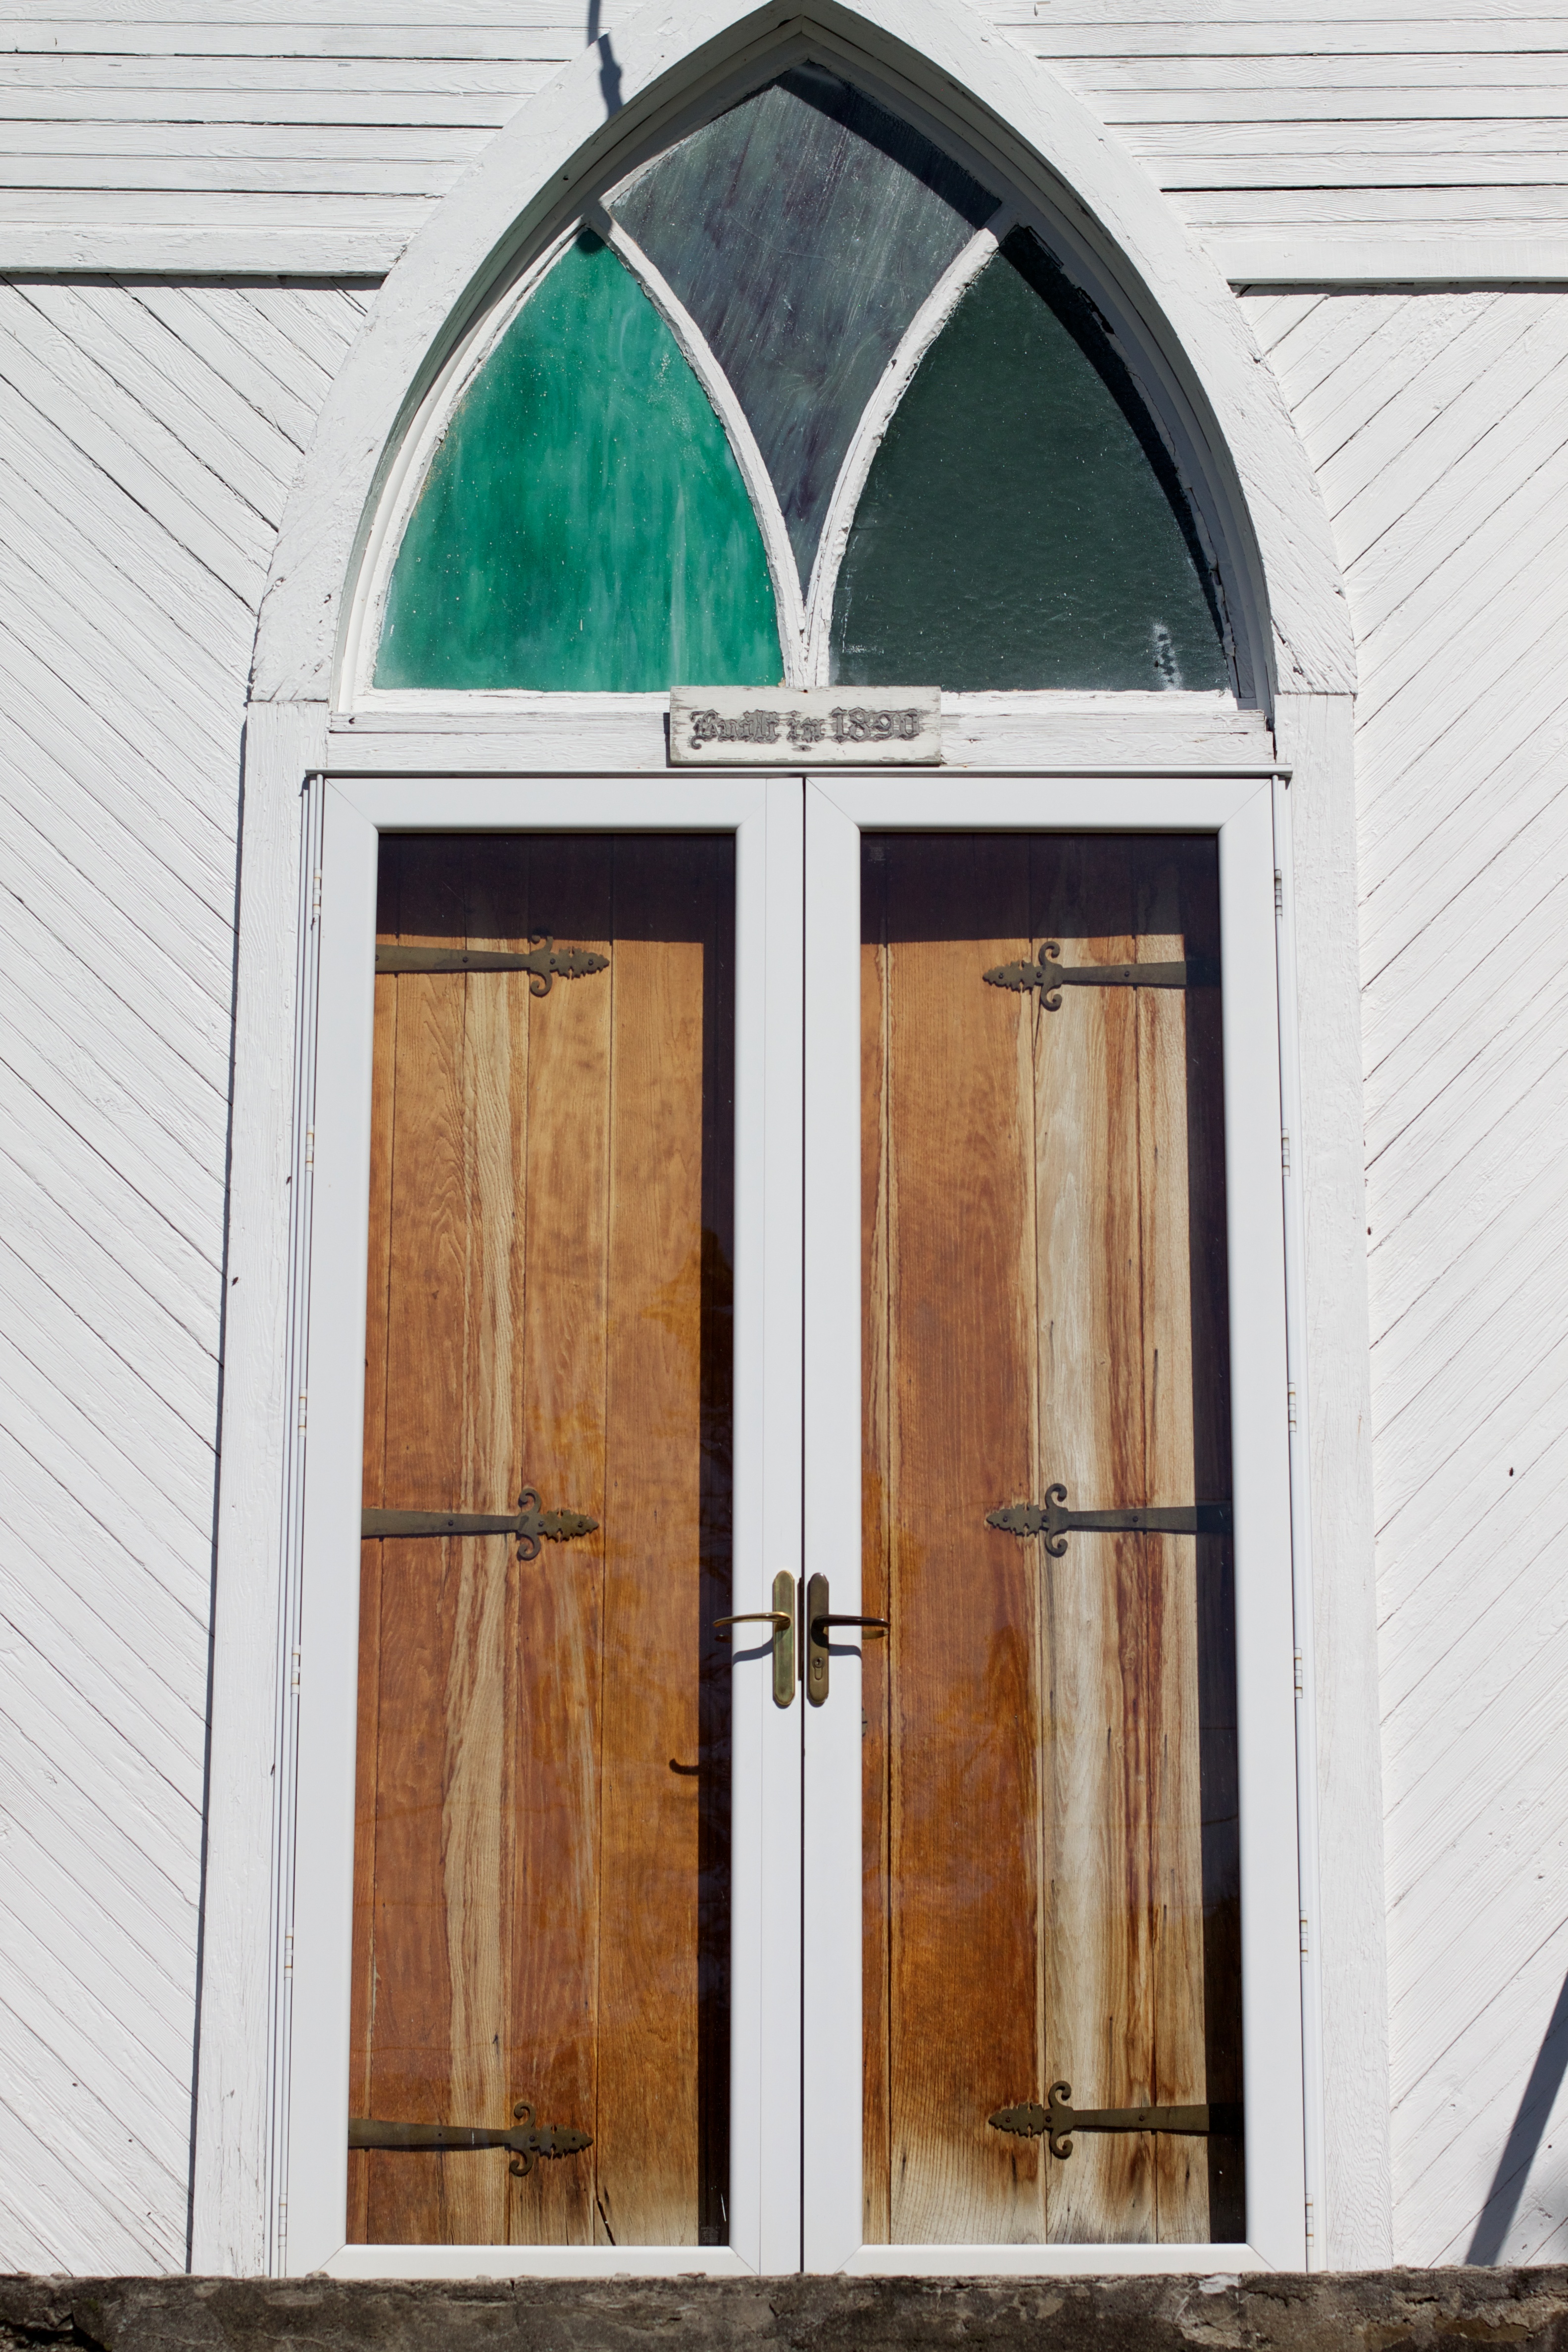
architecture, wood, window, arch, facade, door, odyssey, sash window